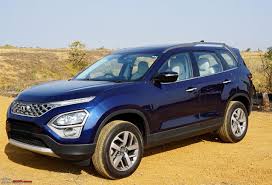
Label: noambulance